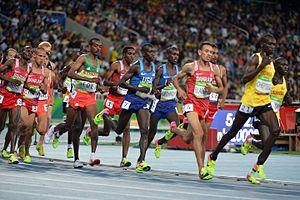
L'épreuve du 10 000 mètres masculin aux Jeux olympiques de 2016 se déroule le 13 août 2016 au Stade olympique de Rio de Janeiro, au Brésil. Elle est remportée par le Britannique Mohamed Farah dans le temps de 27 min 5 s 17.
Le 10 000 mètres masculin figure au programme des Jeux olympiques depuis la cinquième édition, en 1912 à Stockholm. Les femmes ne participent à cette épreuve que depuis les Jeux de 1988, à Séoul.